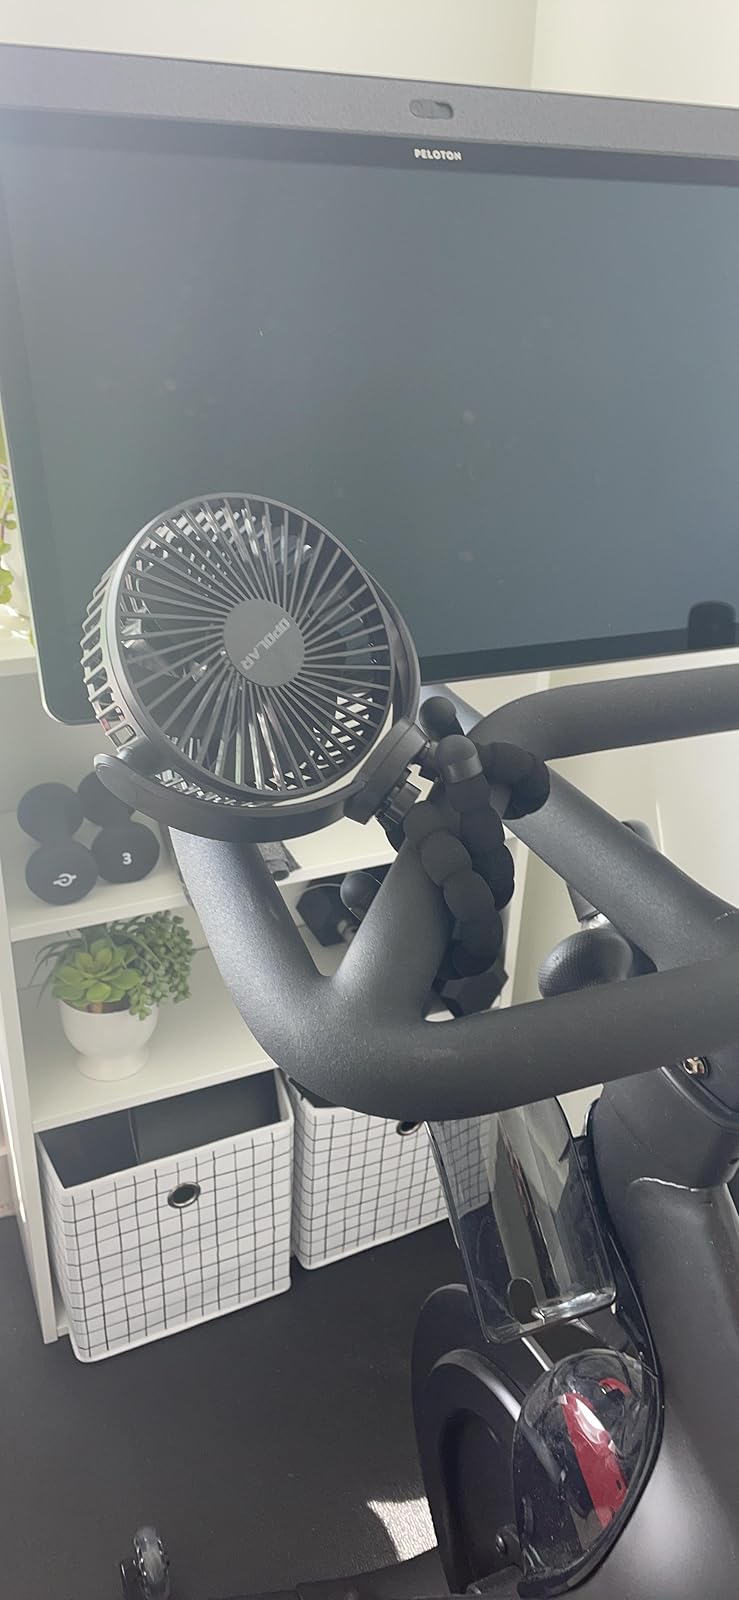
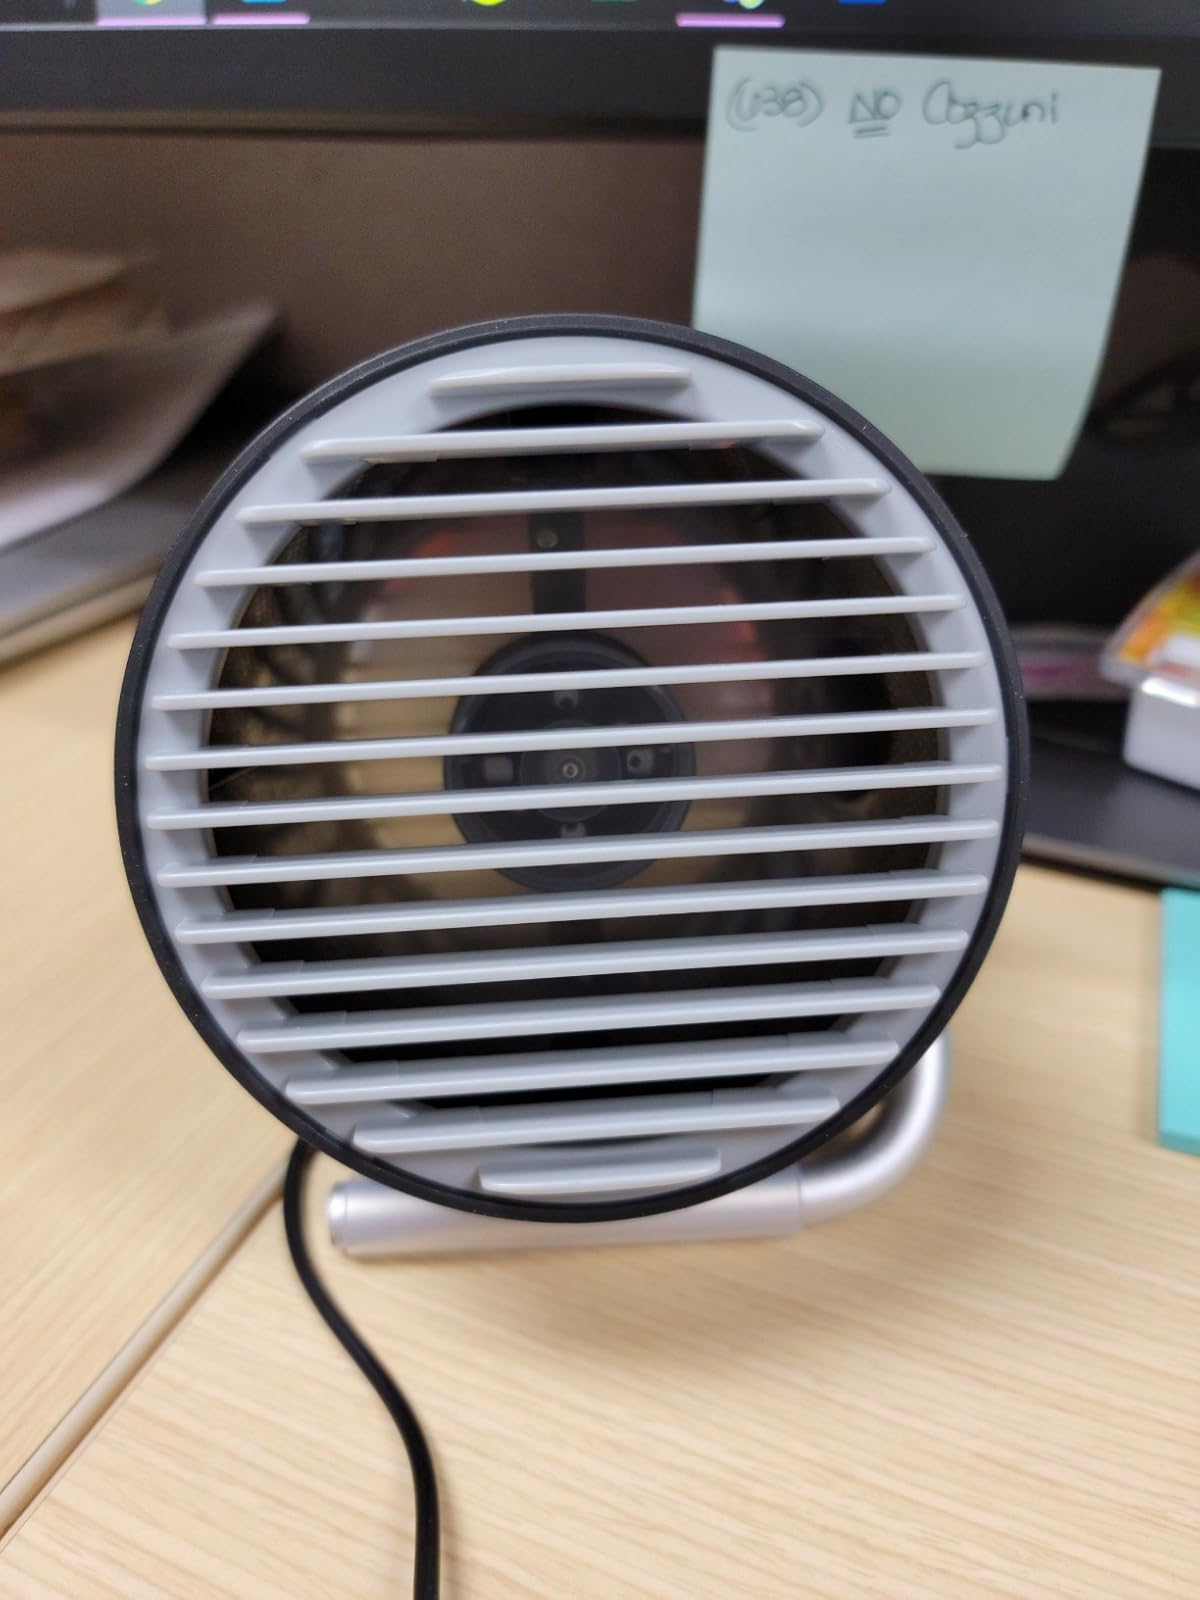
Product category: fan
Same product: no